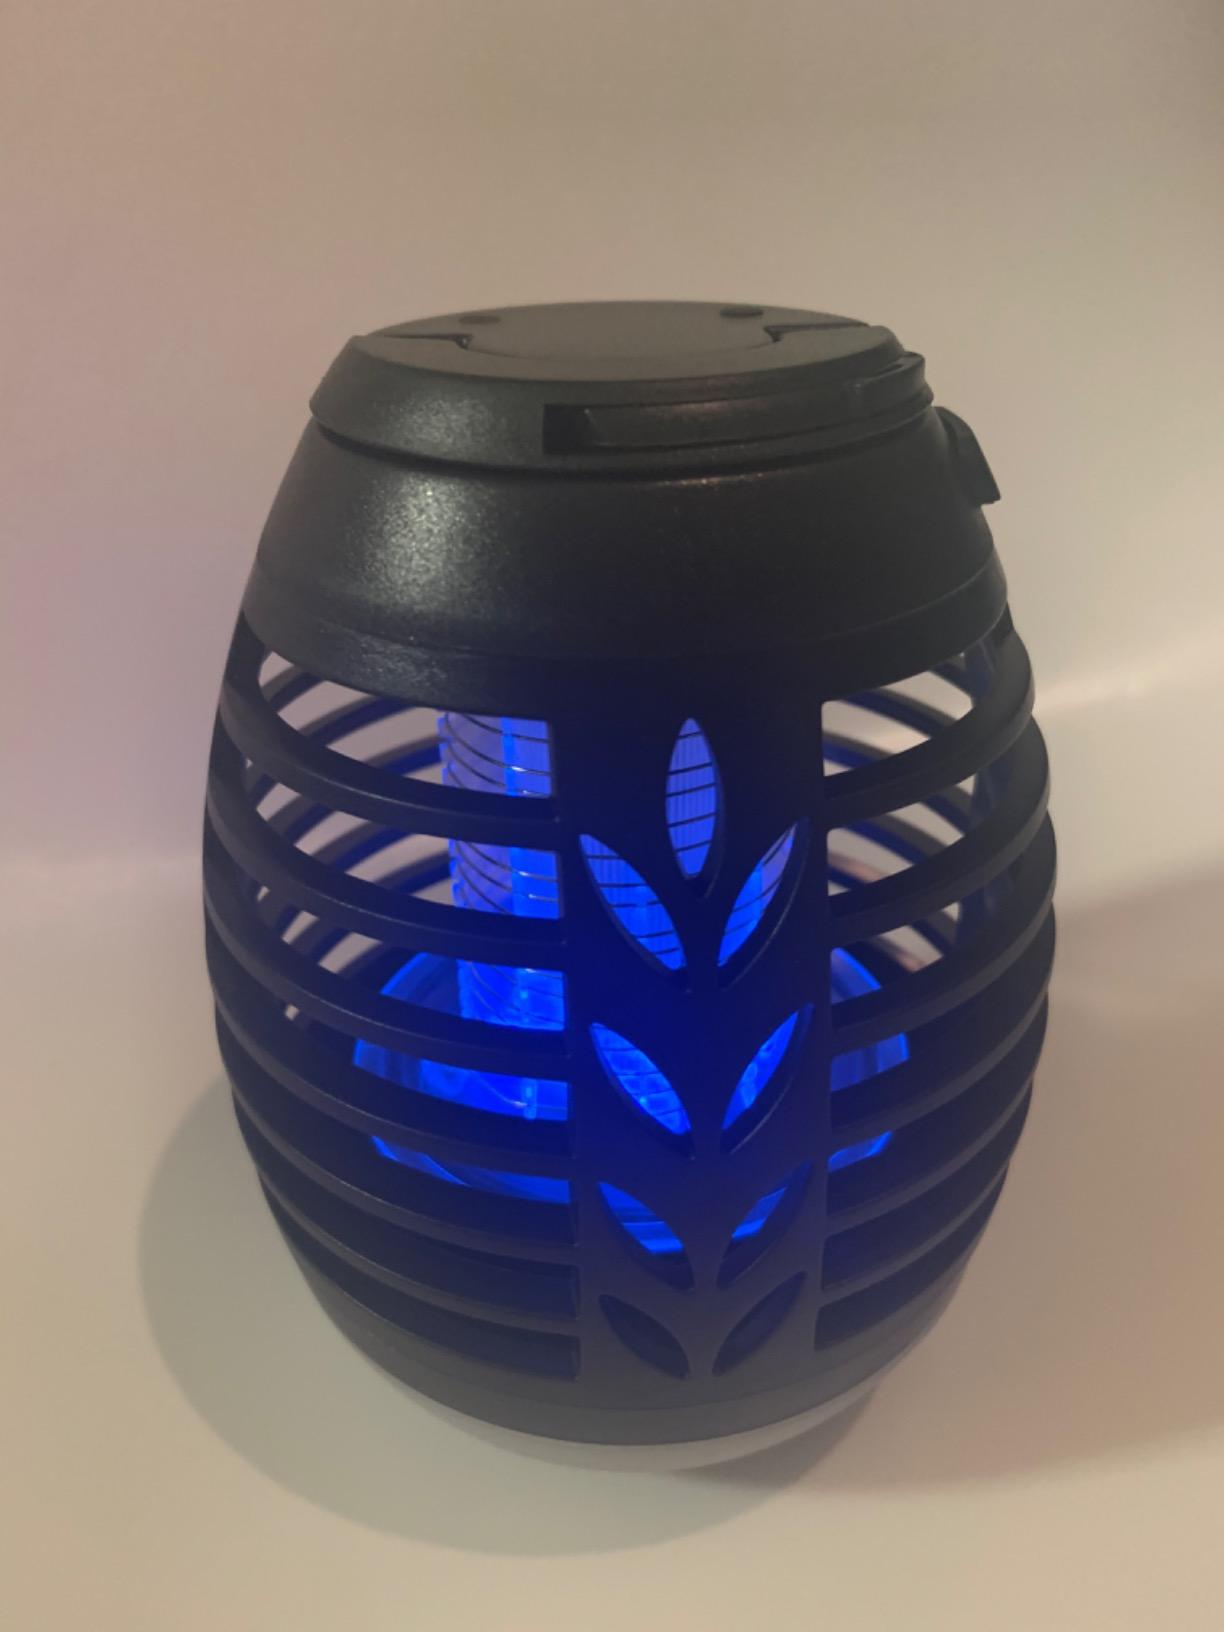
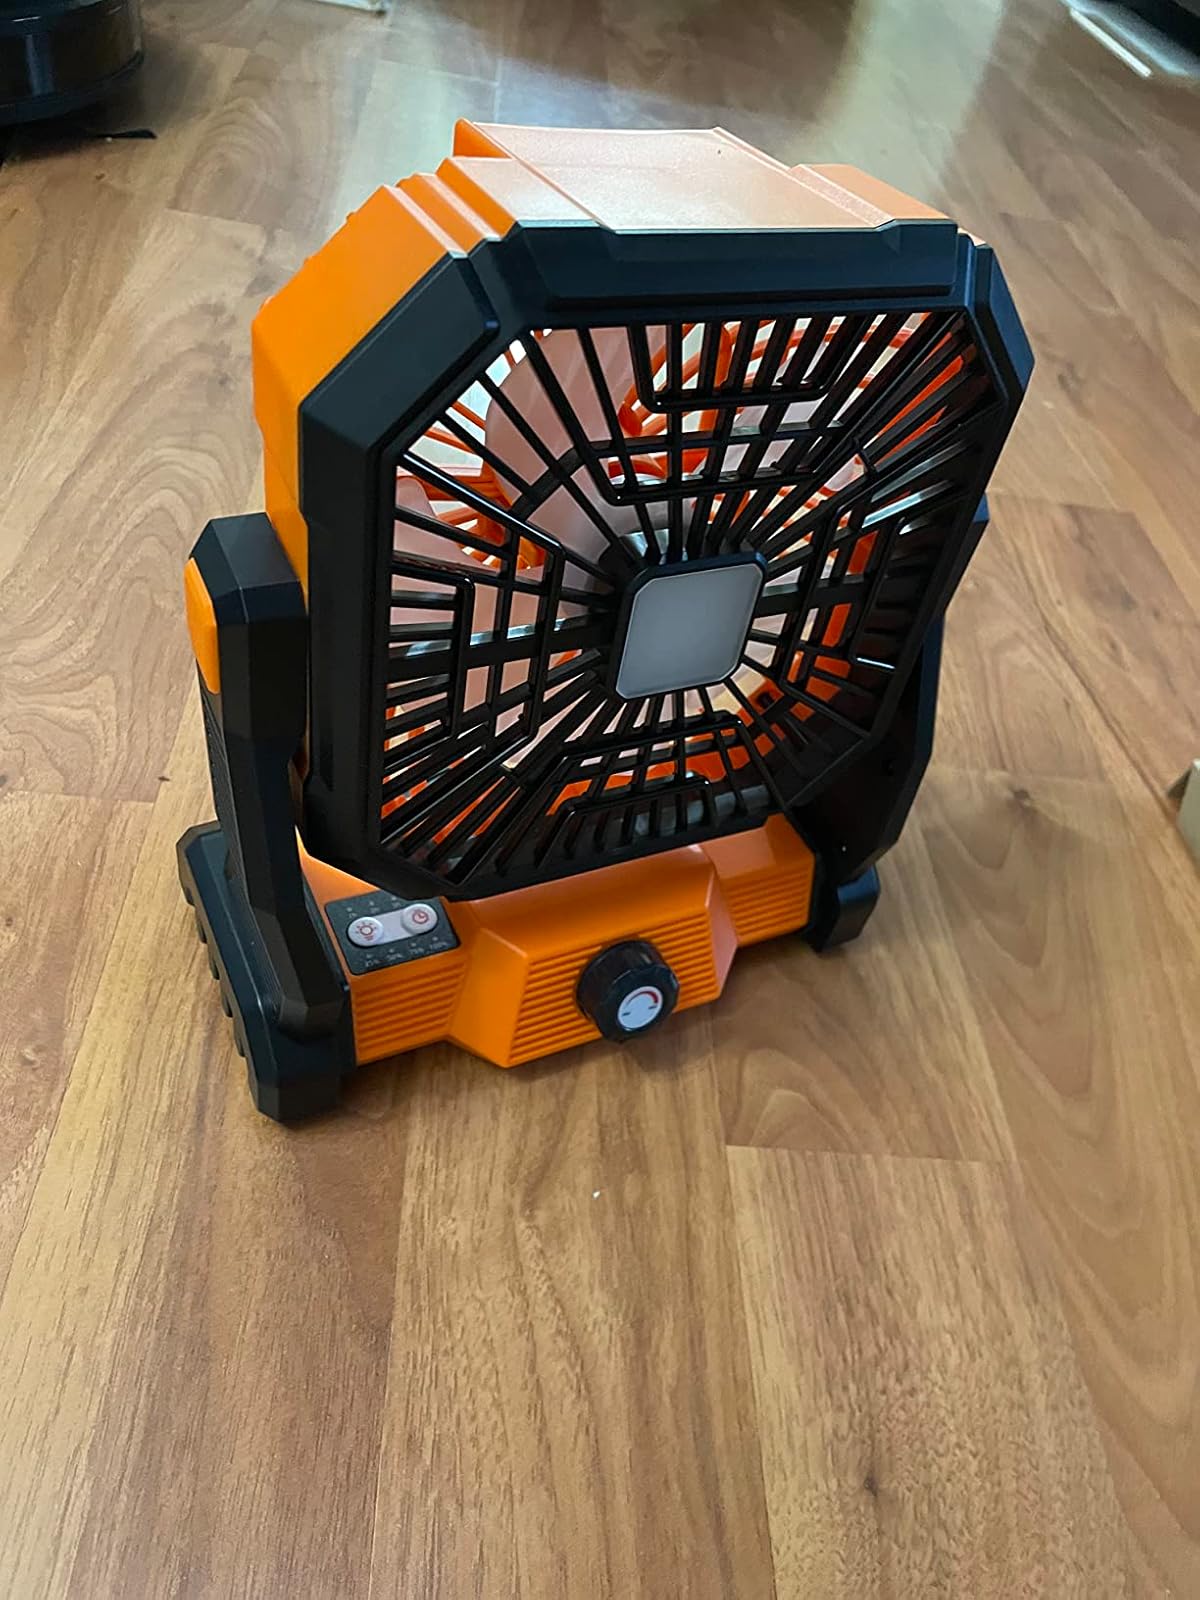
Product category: lantern
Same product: no